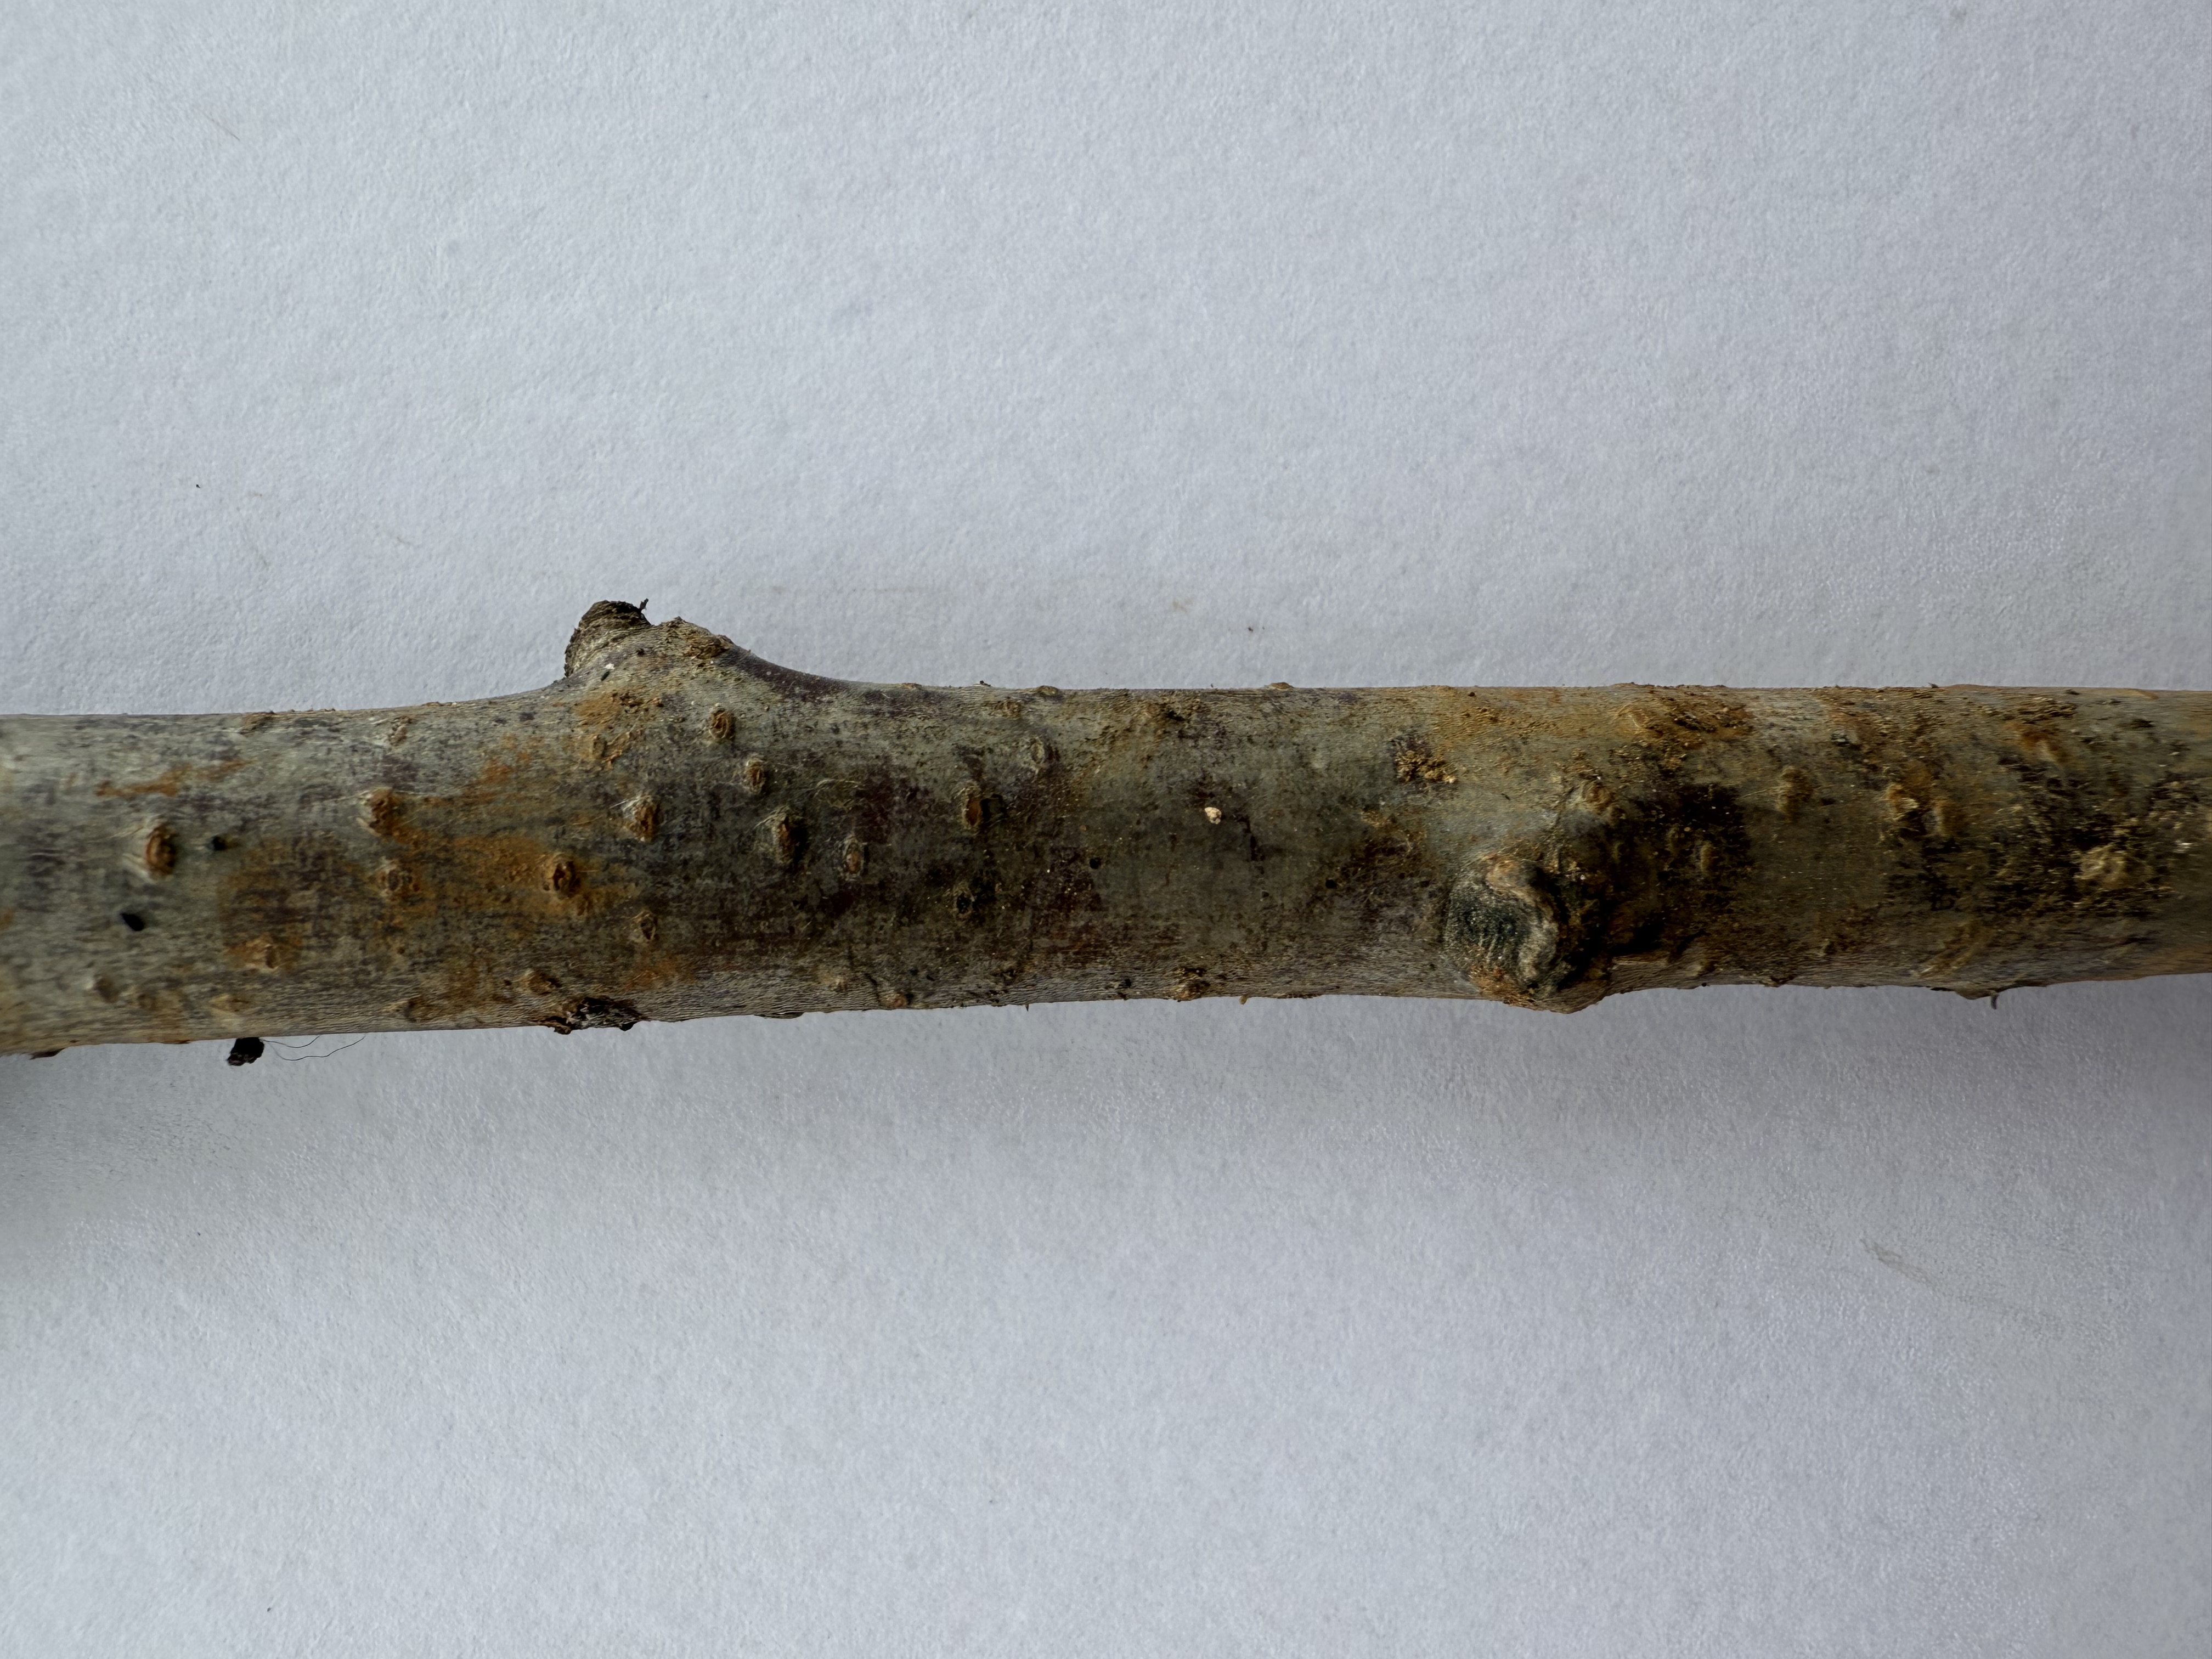
Variety: Ziraat 0900 Cherry